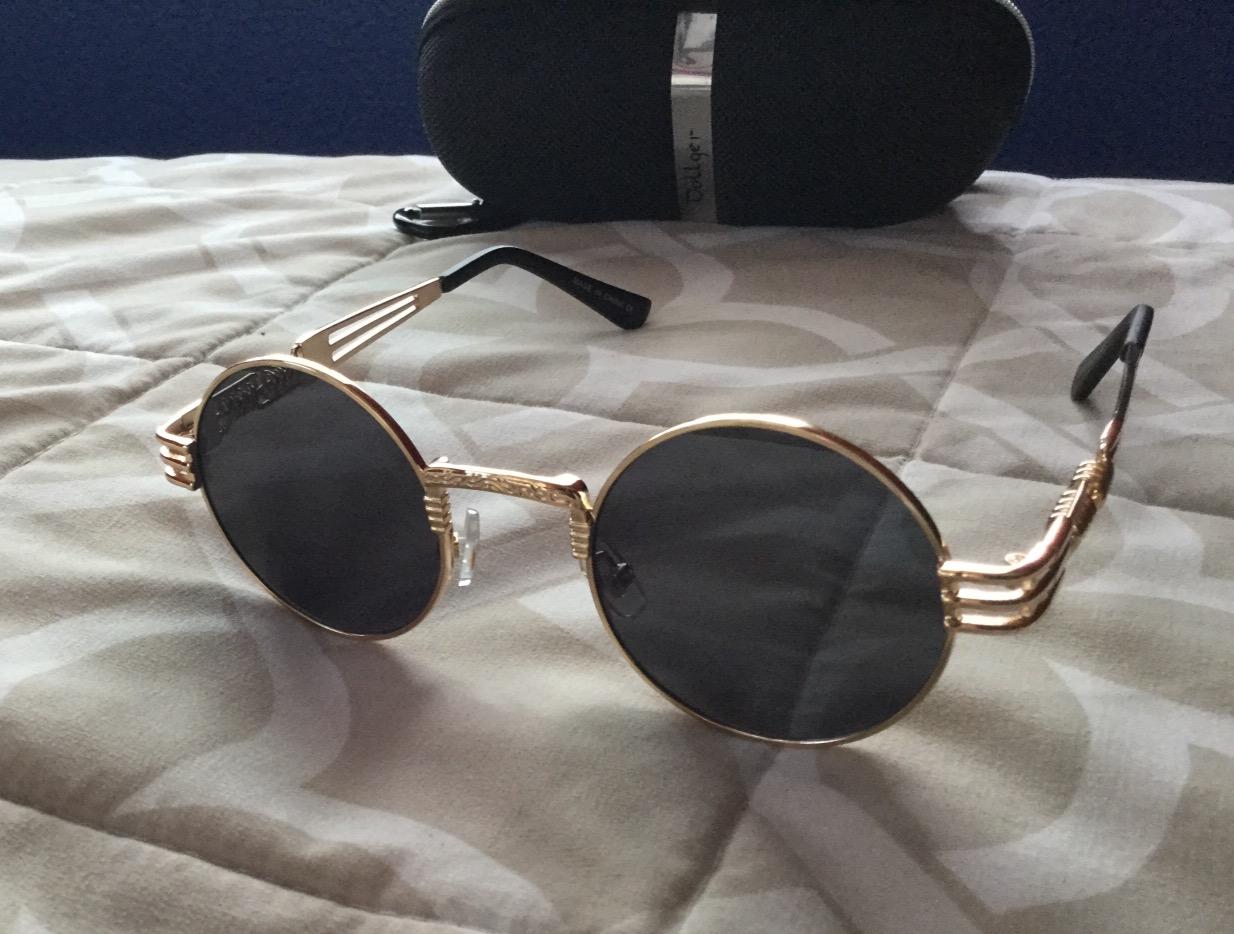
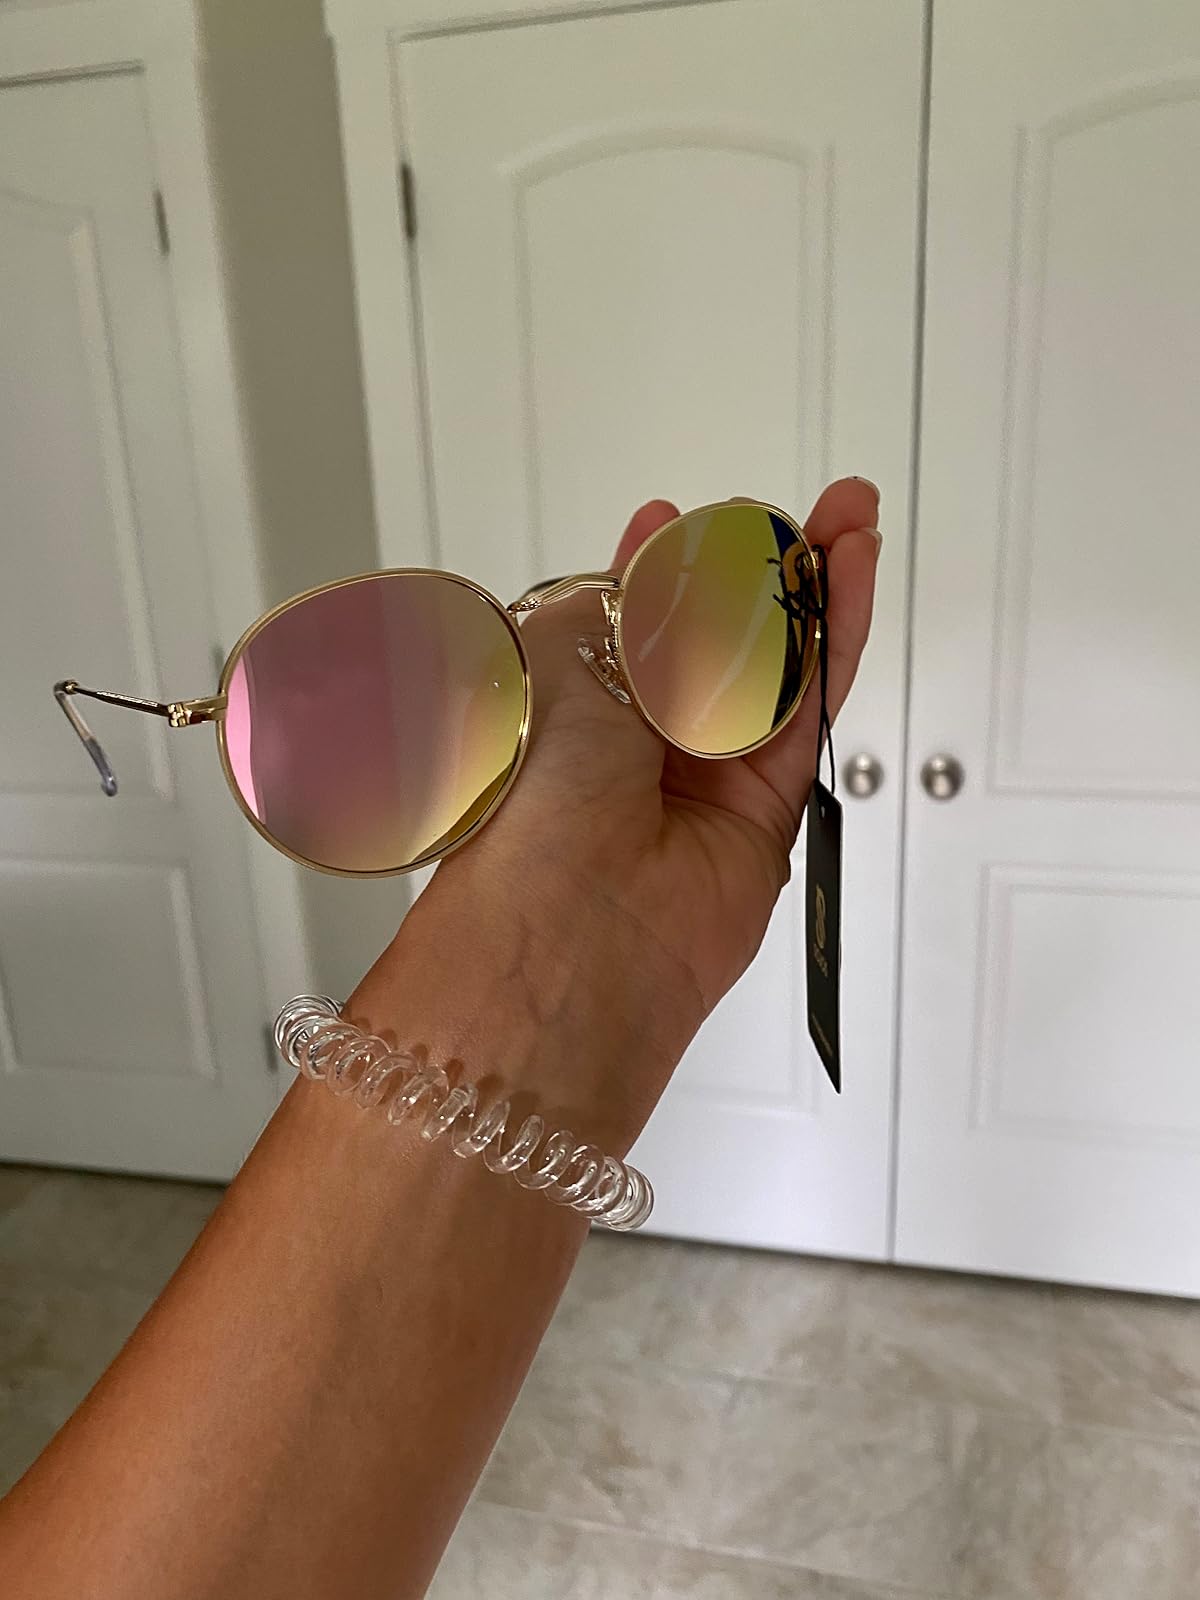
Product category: accessories_sunglasses
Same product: no